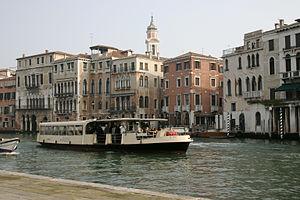
Le Grand Canal est la principale artère maritime qui traverse Venise, en Italie.
Le principal moyen de transport vénitien est le vaporetto, bateau-bus, qui circule sur plusieurs lignes.